Prelude to the attack on Pearl Harbor

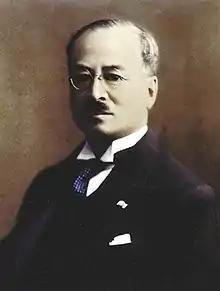
Kōichi Kido (advisor to Emperor Hirohito from 1940 to 1945)

On November 3, 1941, Nagano presented a complete plan for the attack on Pearl Harbor to Hirohito. At the Imperial Conference on November 5, Hirohito approved the plan for a war against the United States, Britain and the Netherlands that was scheduled to start in early December if an acceptable diplomatic settlement were not achieved before then. Over the following weeks, Tōjō's military regime offered a final deal to the United States. It offered to leave only Indochina in return for large American economic aid. On November 26, the so-called Hull Memorandum (or Hull Note) rejected the offer and stated that in addition to leaving Indochina, the Japanese must leave China and agree to an Open Door Policy in the Far East.